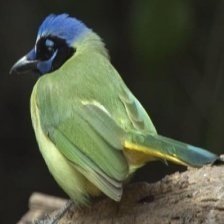
Species: GREEN JAY
Scientific name: CYANOCORAX YNCAS
ImageNet parent category: jay